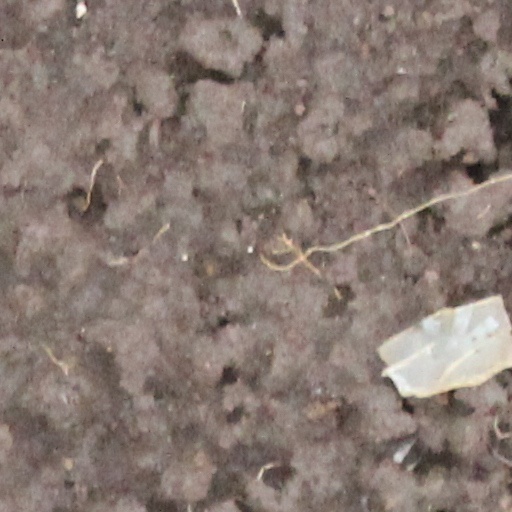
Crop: wheat